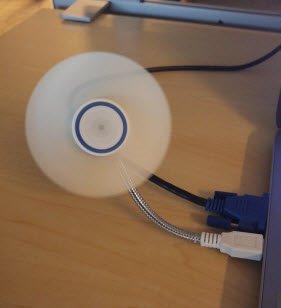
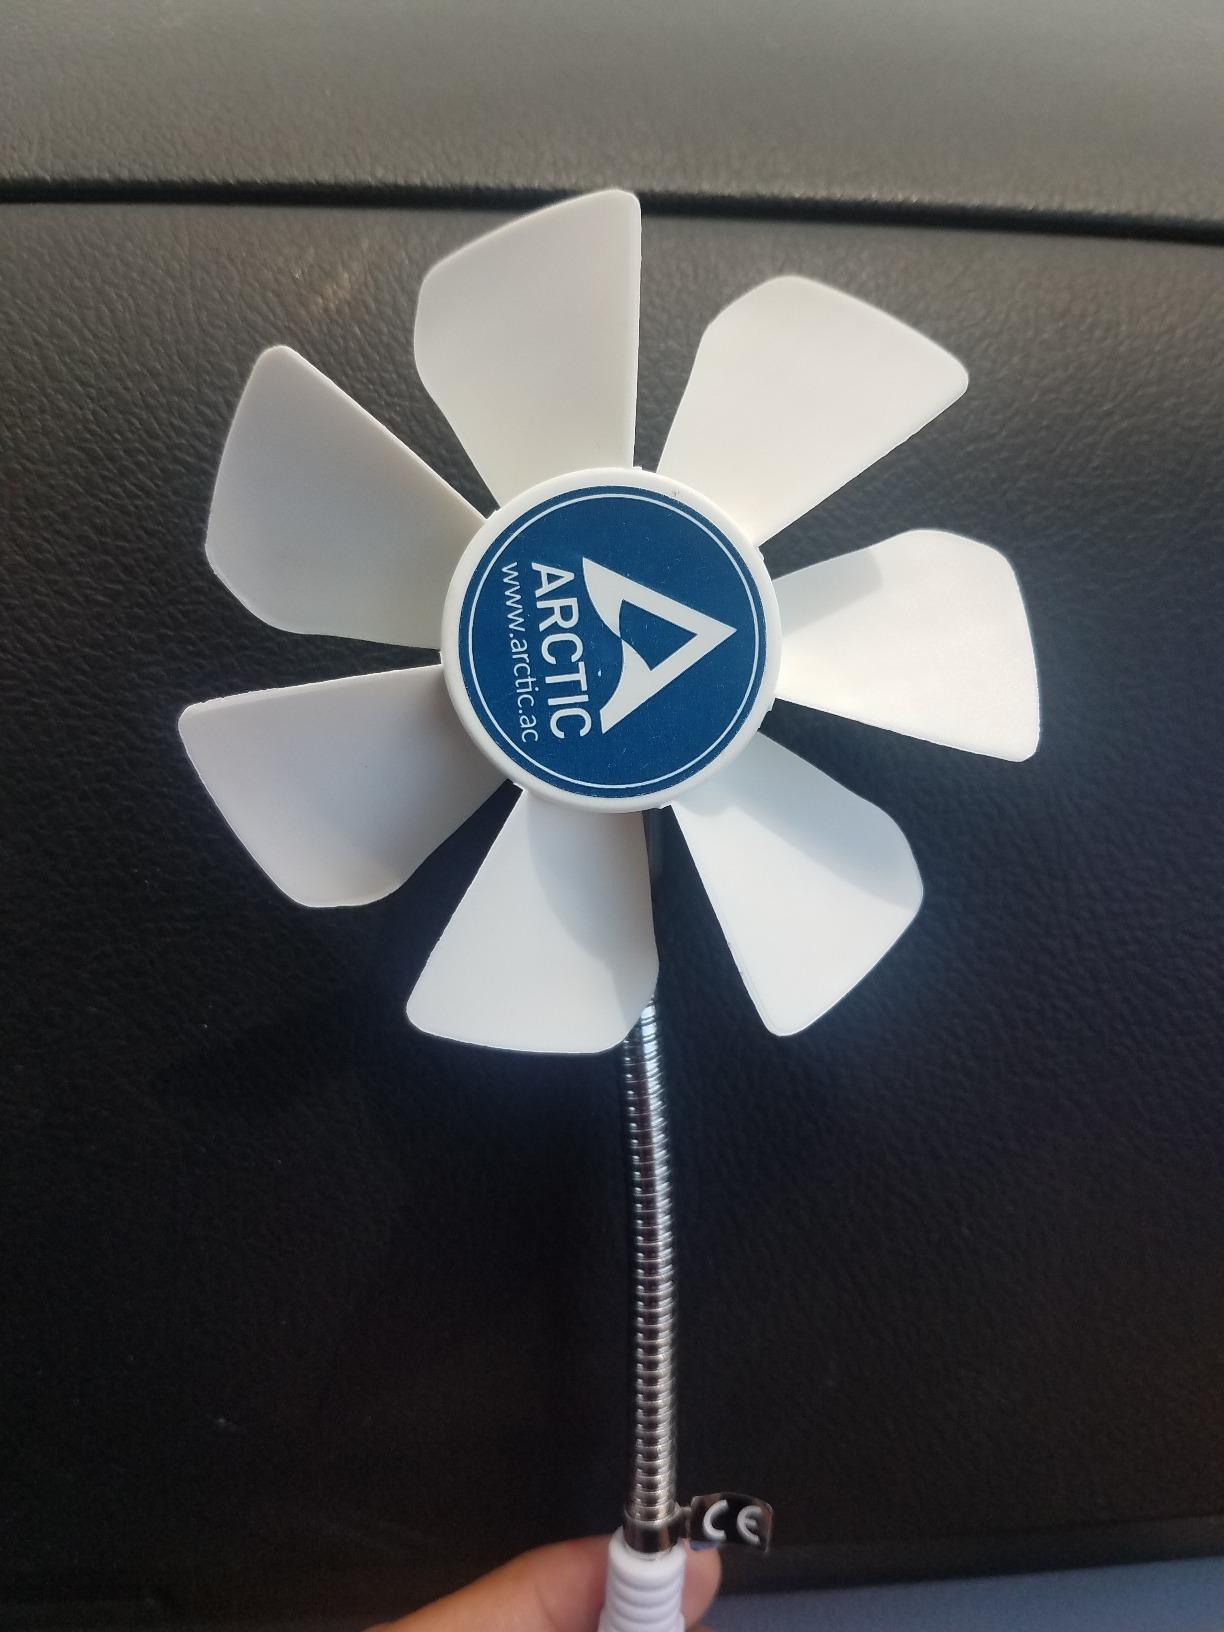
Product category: fan
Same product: yes